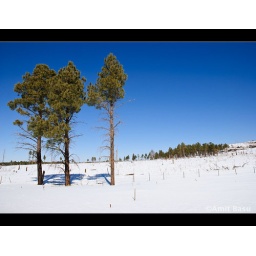
Three tree sisters : trees in snow landscape